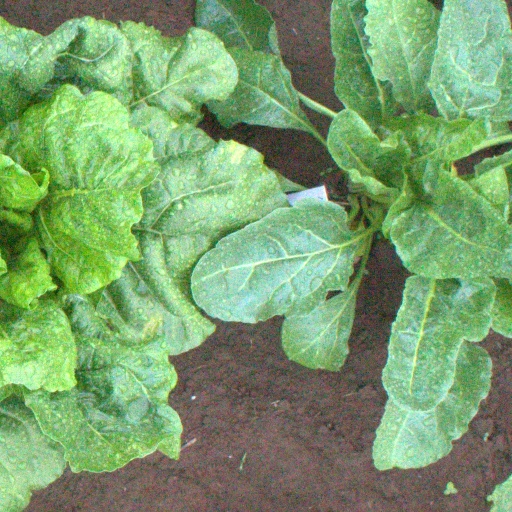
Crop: sugar beet